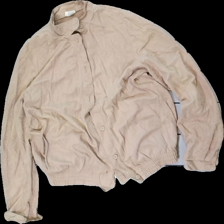
View: front
Type: Jacket
Category: Ladies
Brand: Not in the list
Brand text on label: LW
Colors: Beige
Material: 64% triacetat, 36% polyester
Cut: Regular
Size: 40
Season: All
Smell: Minor
Holes: Major
Damage: ripped
Damage location: bottom center
Price range: <50
Recommended usage: Export
Comment: minor detergent smell